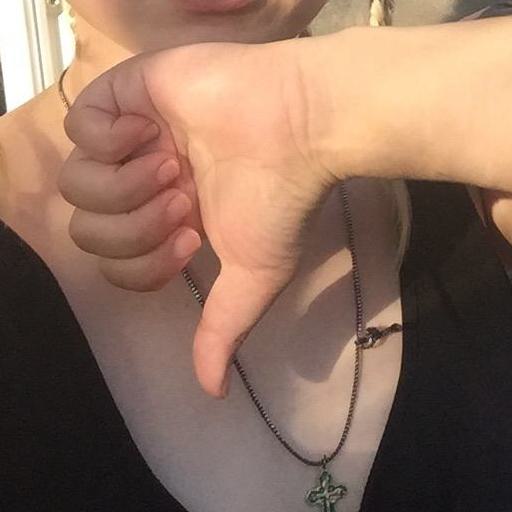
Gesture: dislike